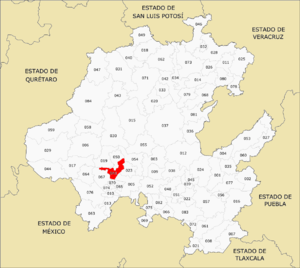
Mixquiahuala est une ville du Mexique, une population de 37 747 en 2005, et une des 84 municipalités de l'Hidalgo.